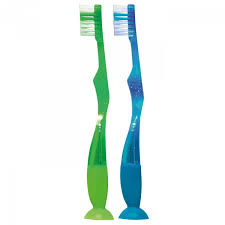
Waste category: trash